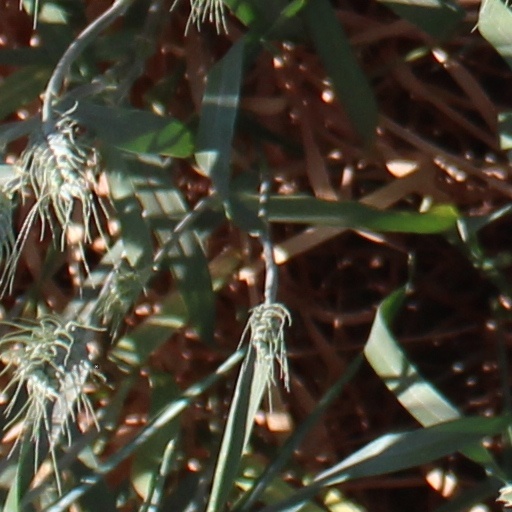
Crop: wheat